Secrets of the Tribe

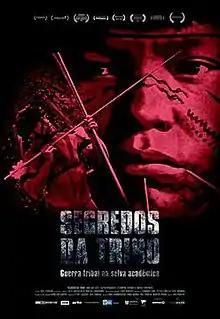

Secrets of the Tribe is a 2010 Brazilian documentary film by director José Padilha.